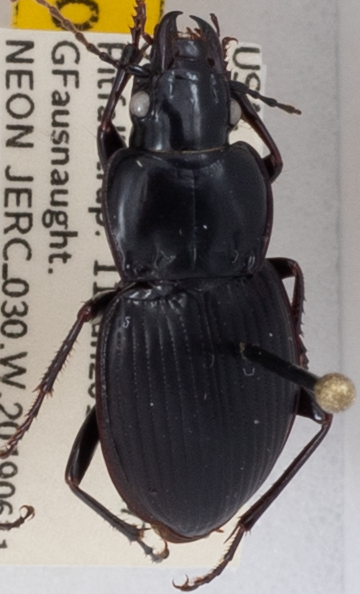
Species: Cyclotrachelus sigillatus
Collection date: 2019-06-11
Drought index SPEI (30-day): -0.638
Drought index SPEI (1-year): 1.058
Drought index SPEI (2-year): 0.8